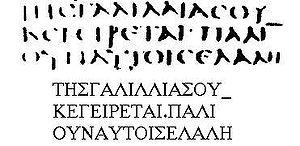
Le Codex Sinaiticus est un des deux plus anciens manuscrits de la Bible — avec le Codex Vaticanus — qui rassemble à la fois l'Ancien et le Nouveau Testament. Classé par Gregory-Aland nᵒ 01 ou א, c'est un codex de la Bible, écrit en caractères de type oncial et datant du IVᵉ siècle, entre 325 et 360. Il contient des parties du texte de la Septante de l'Ancien Testament, la totalité du Nouveau Testament, l'Épître de Barnabé et le Pasteur d'Hermas.